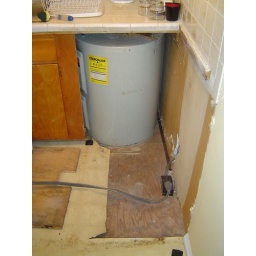
Kitchen - hot water heater and cut-out floor around it